Charles Dunoyer

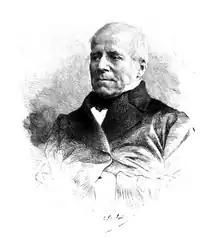
Charles Dunoyer

Charles Dunoyer Barthélemy-Charles-Pierre-Joseph Dunoyer de Segonzac (20 May 1786 – 4 December 1862), better known as Charles Dunoyer, was a French economist of the French Liberal School.